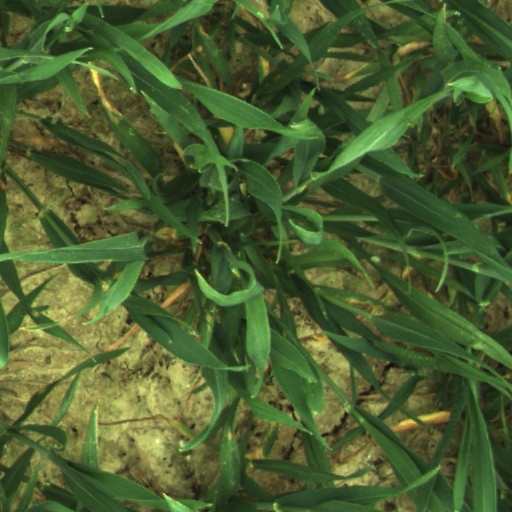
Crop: wheat